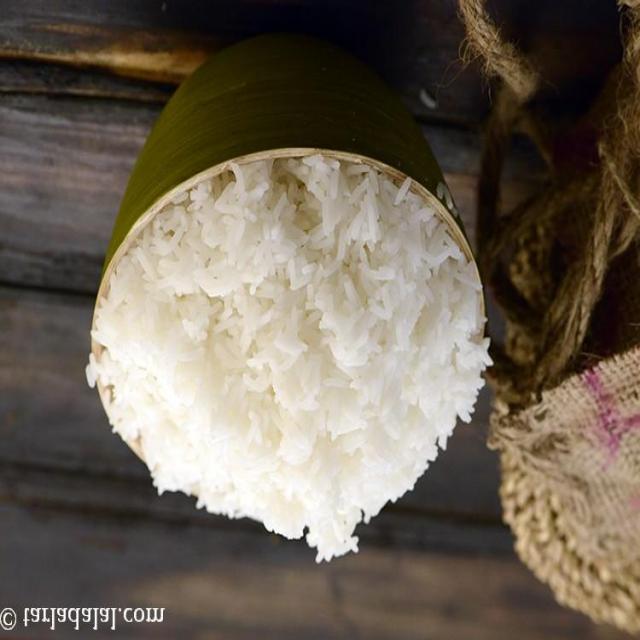
Dish: white_rice